New Caledonia escapees in Australia

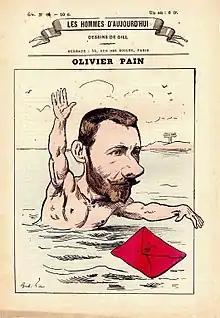
A caricature of communard Olivier Pain, who escaped to Australia in 1874

Named for its myriad coral reef systems, the Coral Sea in the southwestern Pacific encompasses the islands of Melanesia, including New Caledonia, an archipelago which lies approximately 1,200 km to the east of the sea's western boundary, the east coast of Queensland, Australia.